Railway platform height

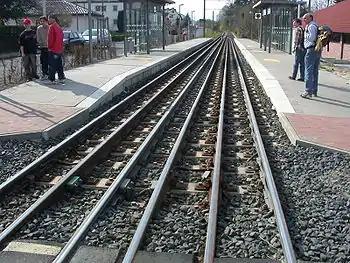
Triple gauntlet track in Kaufungen, Germany. Wider mainline trains go down the centre; narrower trams switch either to the left, or right, to be closer to the relevant platform. Beyond the station, the rails return to single track.

In Taiwan, Taiwan Railways Administration's platforms were tall and passengers must take two stair steps to enter the train. In 2001, however, the platforms were raised to , cutting the steps needed to one. Between 2016 and 2020, platforms were again raised to , and the unnecessary gap on trains were filled in.